Alex Tanguay

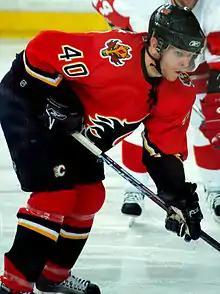
Tanguay in 2007.

Tanguay enjoyed a career season in , his first in Calgary, scoring a career-high 81 points in 81 games. He was second on the team in scoring, and led the Flames with 57 assists. Additionally, he played in his 500th career game on February 2, 2007, against the Columbus Blue Jackets. The season was a difficult one for Tanguay, as speculation that he would not mesh well with new coach Mike Keenan's style resulted in his being the subject of trade rumours throughout the year.